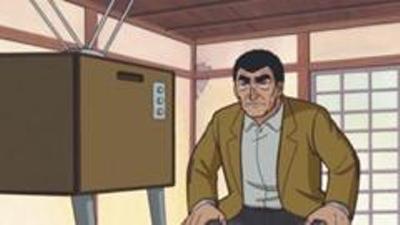
回答: ええい、ホワイトベースはいいっ!ガンダムを映せっ!